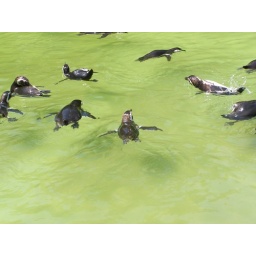
Lots of happy Linux animals playing in the water at San Francisco Zoo.